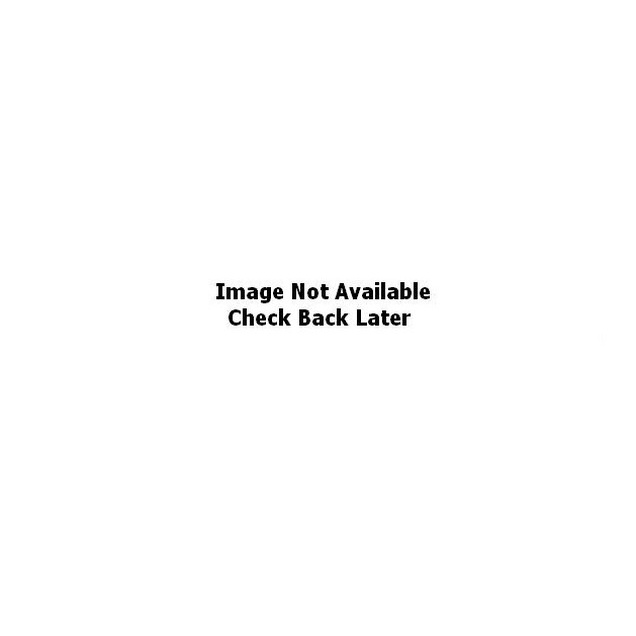
Steering Tie Rod End RaybestosChassis 401-2303
Brand: RaybestosChassis
Category: Vehicles & Parts > Vehicle Parts & Accessories > Motor Vehicle Parts > Motor Vehicle Controls > Steering Wheels